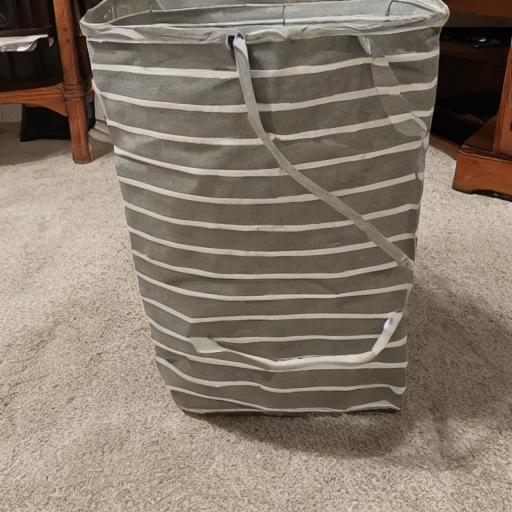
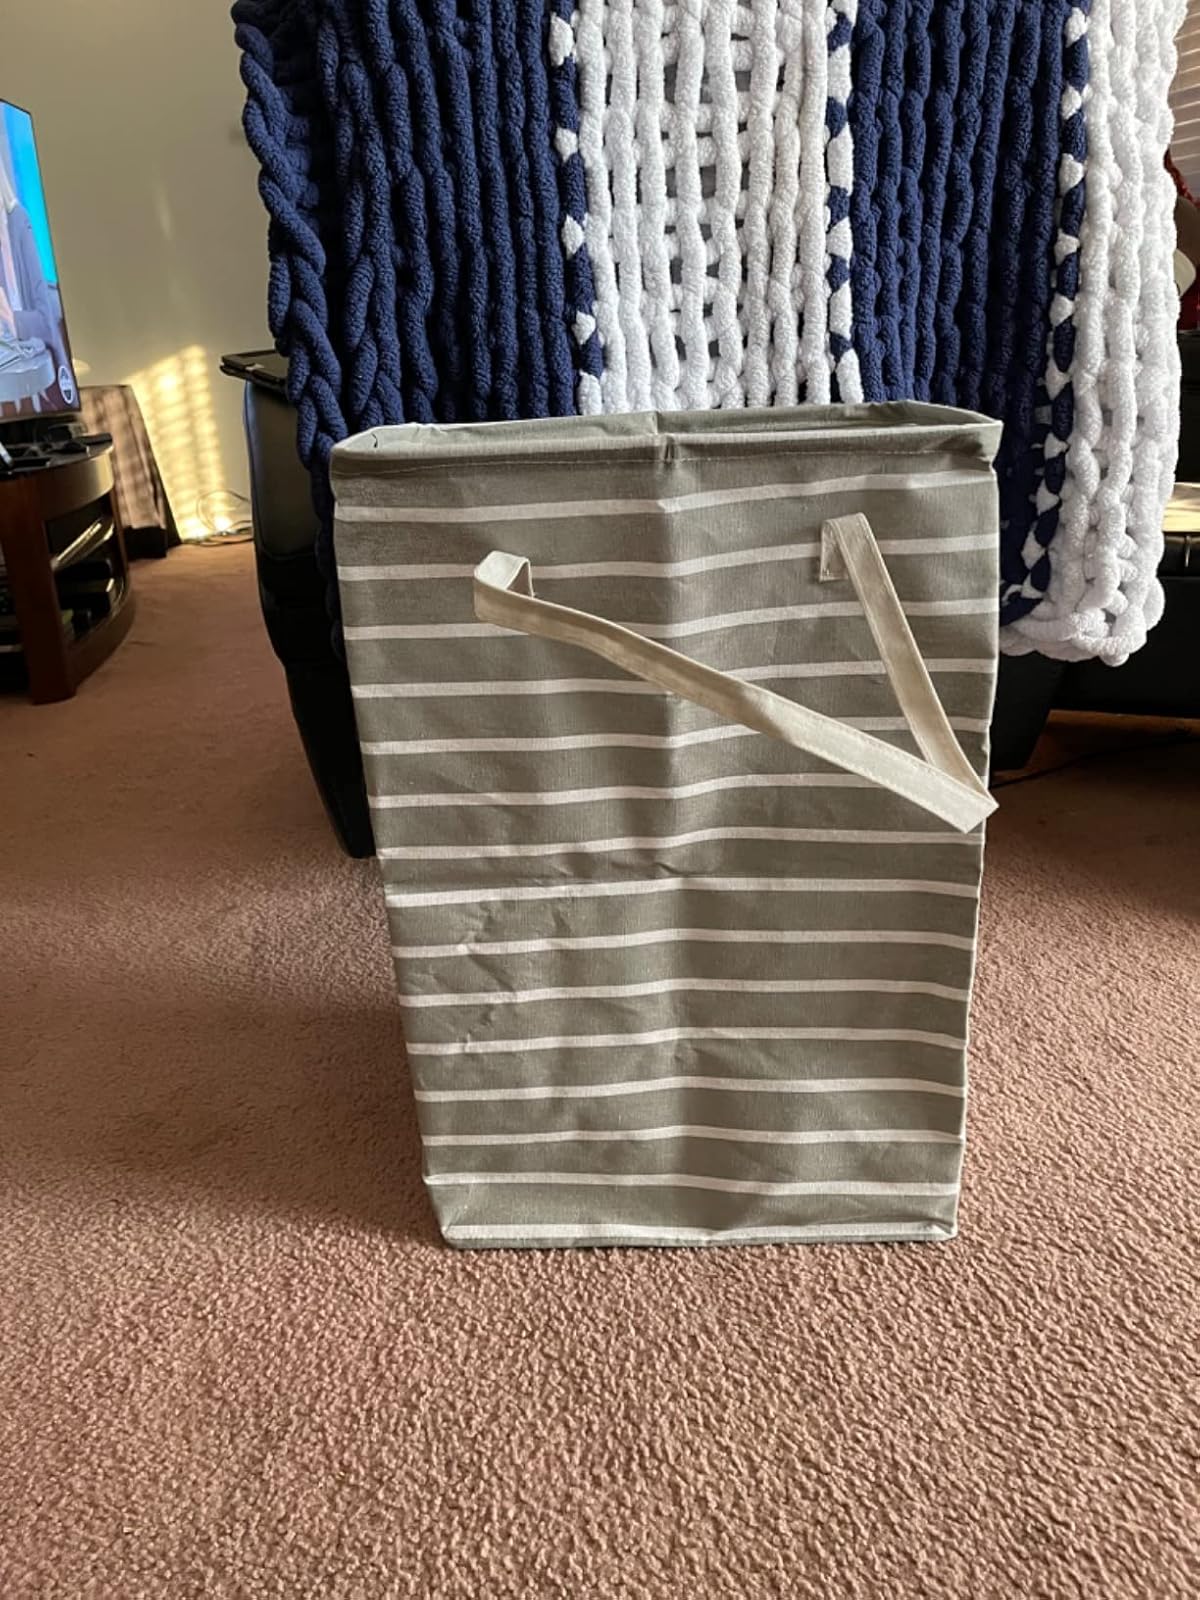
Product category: items_hamper
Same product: no